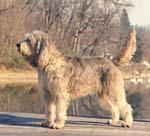
otterhound